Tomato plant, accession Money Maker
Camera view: tilt-top (135 deg); turntable rotation: 240 degrees
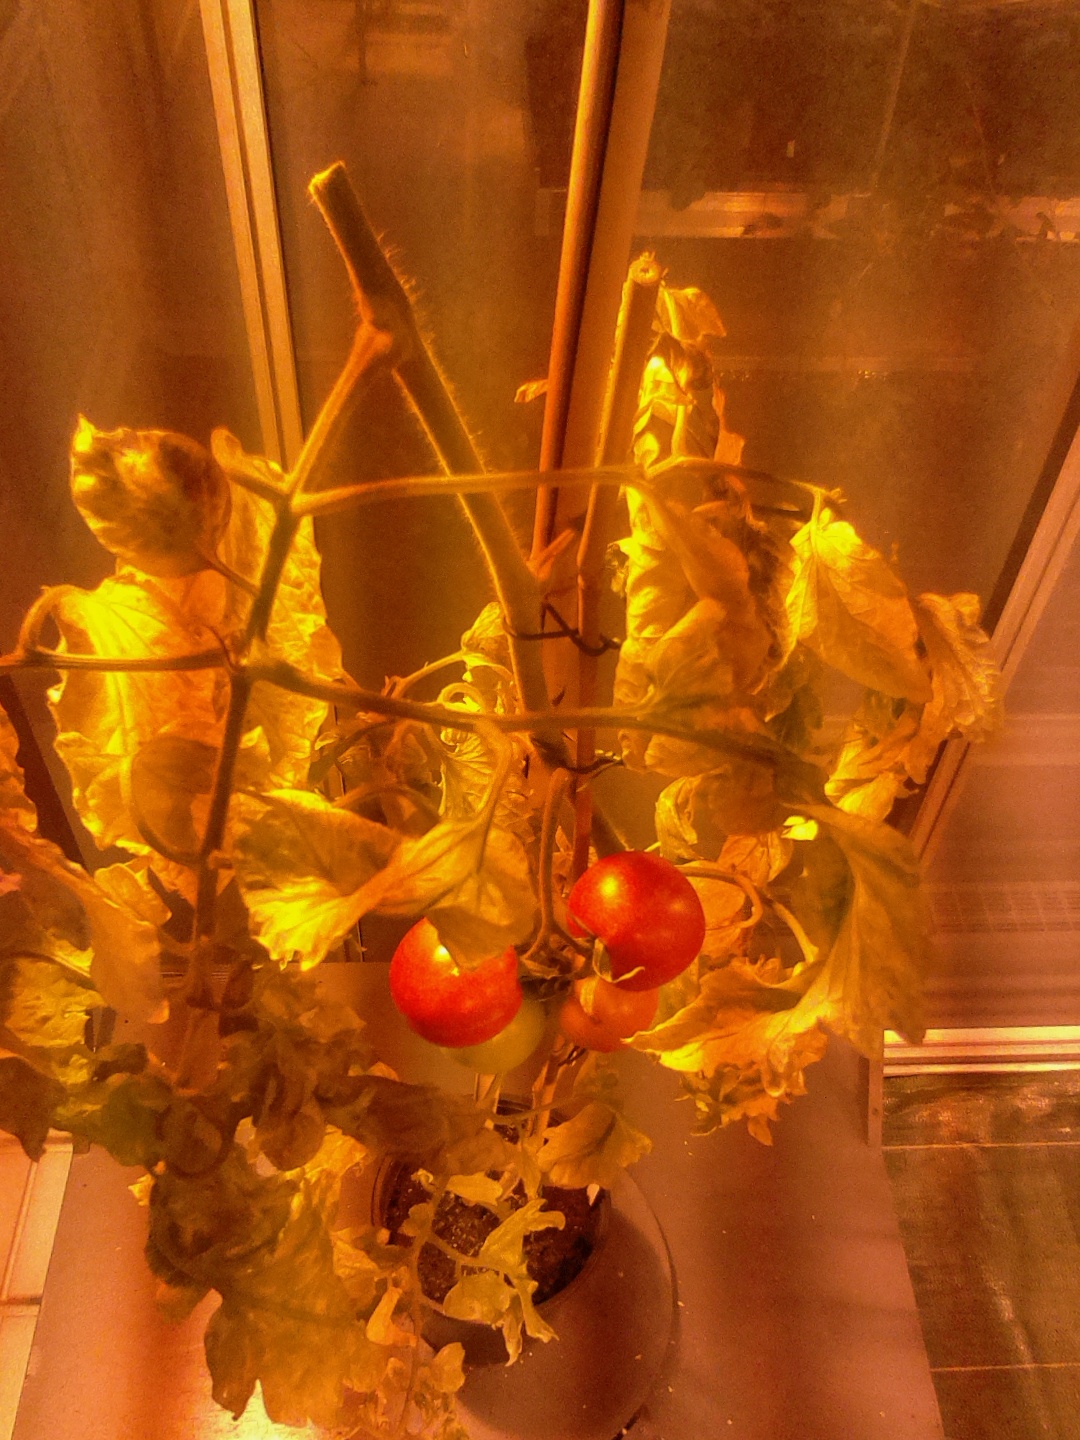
BBCH growth stage 84: 40%-50% of fruits show typical fully ripe color